Chiashan Air Force Base

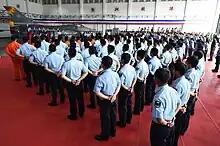
Chiashan Air Force Base aboveground hangar interior

Chiashan Air Force Base is a military airport operated by the Republic of China Air Force in Hualien County, Taiwan. It is known for its extensive underground hangars. Hualien Airport operates within a 28-acre civilian section of the base. It is one of the most important defense installations on Taiwan as it houses the military's most survivable aerial counter-attack forces.